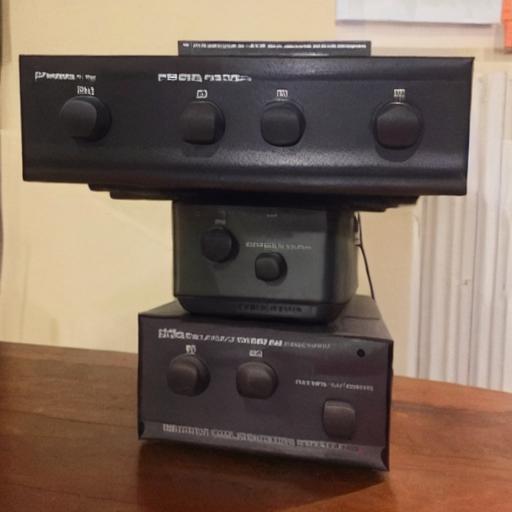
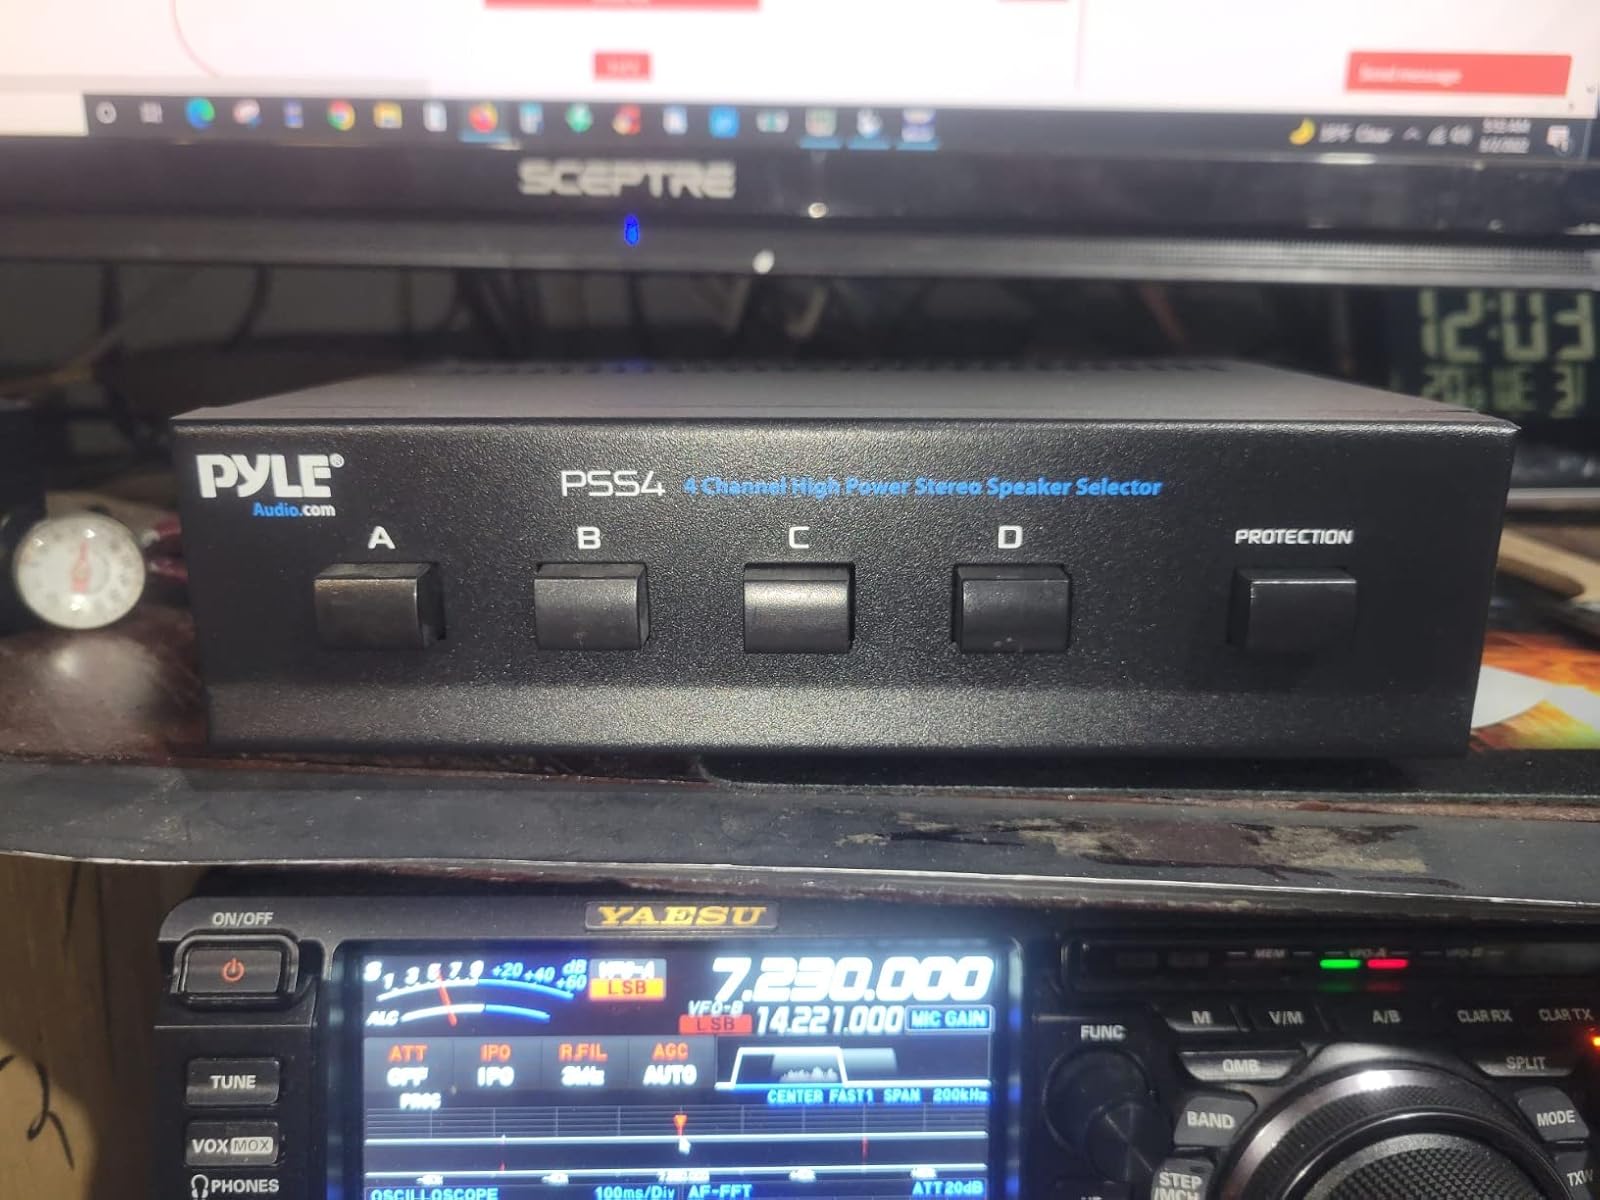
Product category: speaker
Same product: no